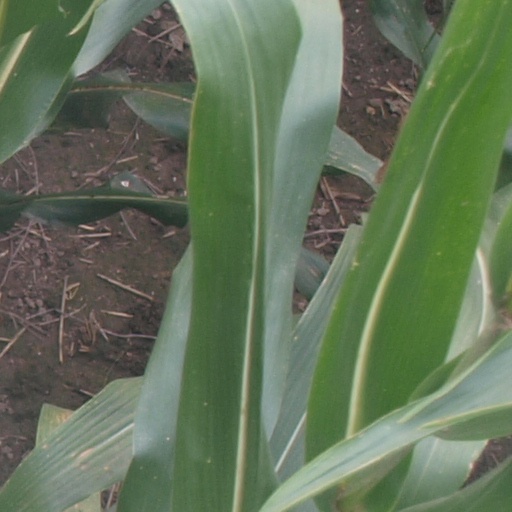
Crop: maize; corn